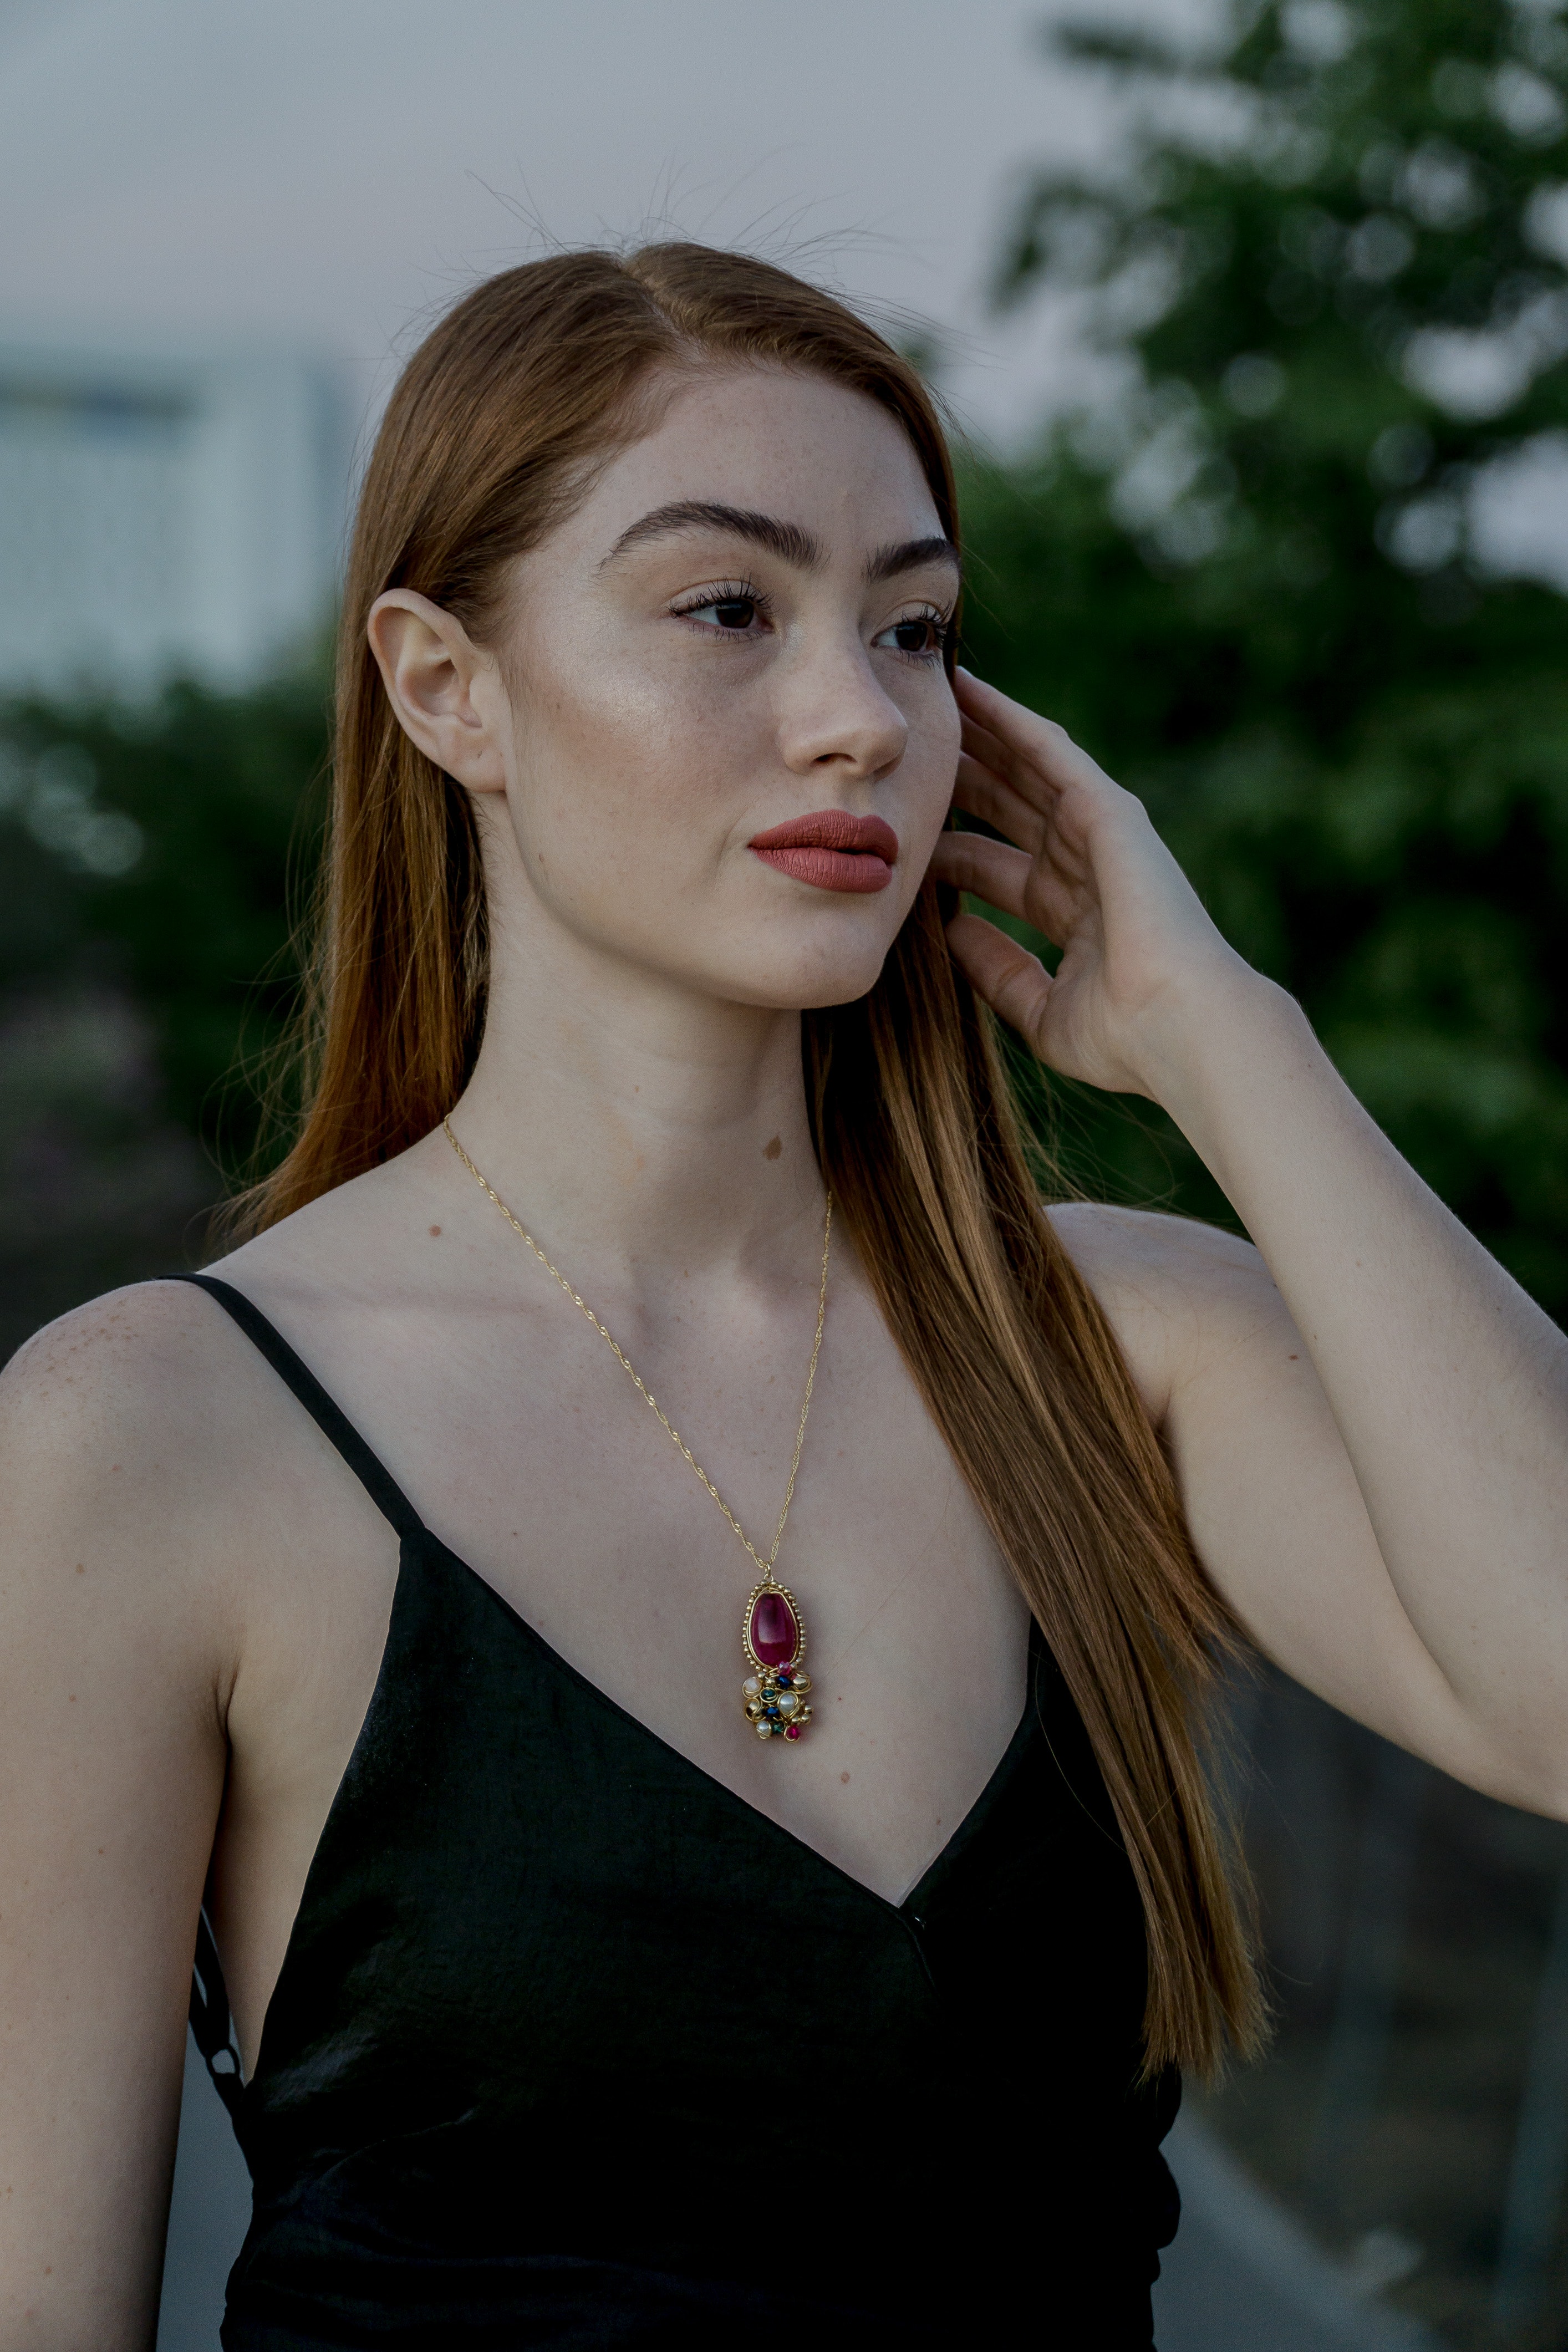
beauty, human hair color, model, girl, lady, fashion model, hairstyle, shoulder, fashion, photo shoot, long hair, blond, jewellery, neck, brown hair, portrait, smile